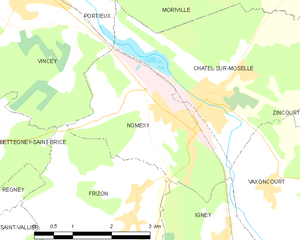
Carte des communes françaises Nomexy
Nomexy est une commune française située dans le département des Vosges en région Grand Est.